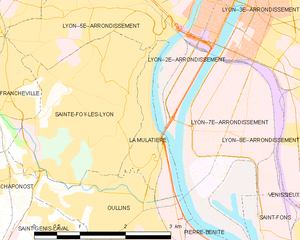
Carte des communes françaises